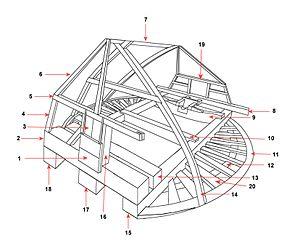
La calotte d'un moulin à vent à calotte tournante repose librement sur le corps d'un moulin à vent et peut pivoter à 360 degrés grâce au système d'orientation au vent. La calotte rotative a été inventé au XVᵉ siècle. L'arbre principal avec la « grand rouet » ou « rouet de frein » est situé dans la calotte.